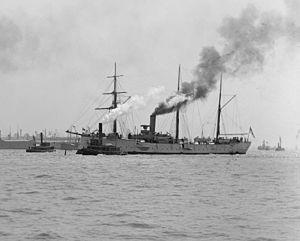
La classe Bussard est une classe de croiseur non protégé construit pour la Kaiserliche Marine à la fin du XIXᵉ siècle. Six navires, le Bussard, Falke, Seeadler, Cormoran, Condor et Geier, furent construits par les chantiers navals Kaiserliche Werft Danzig, Kaiserliche Werft Kiel, Kaiserliche Werft Wilhelmshaven et Blohm + Voss de Hambourg.